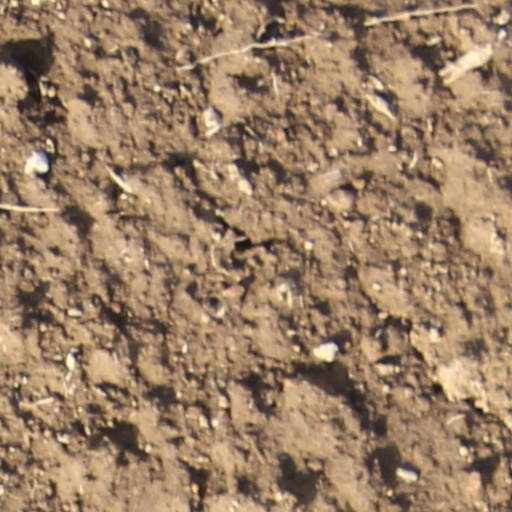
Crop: wheat